Eileen Collins

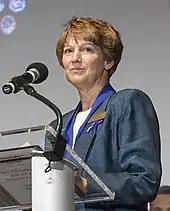
Collins speaks after being inducted into the United States Astronaut Hall of Fame in 2013

Collins retired from the U.S. Air Force in January 2005 with the rank of colonel. On 1 May 2006, NASA announced that she was leaving NASA to spend more time with her family and pursue other interests. She had flown 6,751 hours in thirty different types of aircraft, and logged over 872 hours in space flights.